SoldierStrong

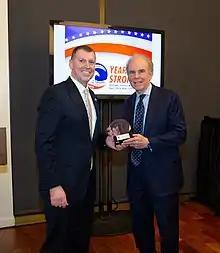
NFL Hall of Fame quarterback Roger Staubach with SoldierStrong chairman Chris Meek. SoldierStrong honored Staubach for a lifetime of service supporting veterans at a fundraiser at the George W. Bush Presidential Center in Dallas, Texas on March 28, 2019.

SoldierStrong began hosting an annual gala event in 2014 where the organization presents the Commitment to Service Award to individuals and organizations who SoldierStrong believes have made outstanding contributions to American service members and veterans in the preceding year.